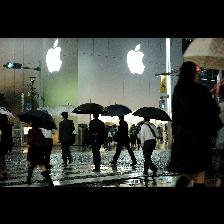
Label: Human